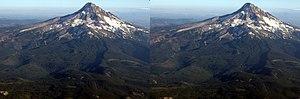
Le mont Hood est un stratovolcan situé dans le nord de l’État américain de l'Oregon. La montagne est localisée à environ 100 km à l’est de Portland. Ses pics couverts de neige marquent la frontière entre les comtés de Clackamas et de Hood River. C’est le plus haut sommet de l’Oregon et le 4ᵉ de la chaîne des Cascades. On peut voir facilement la montagne depuis Portland et Vancouver, ville de l'État de Washington. La montagne se trouve dans la forêt nationale du même nom.